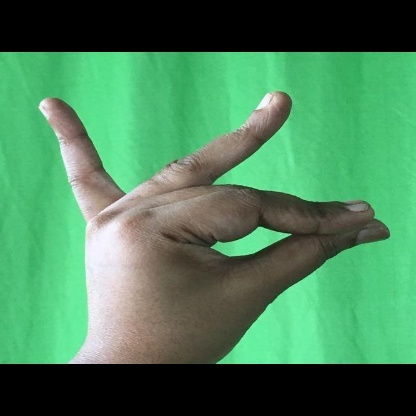
Mudra: Katakamukha